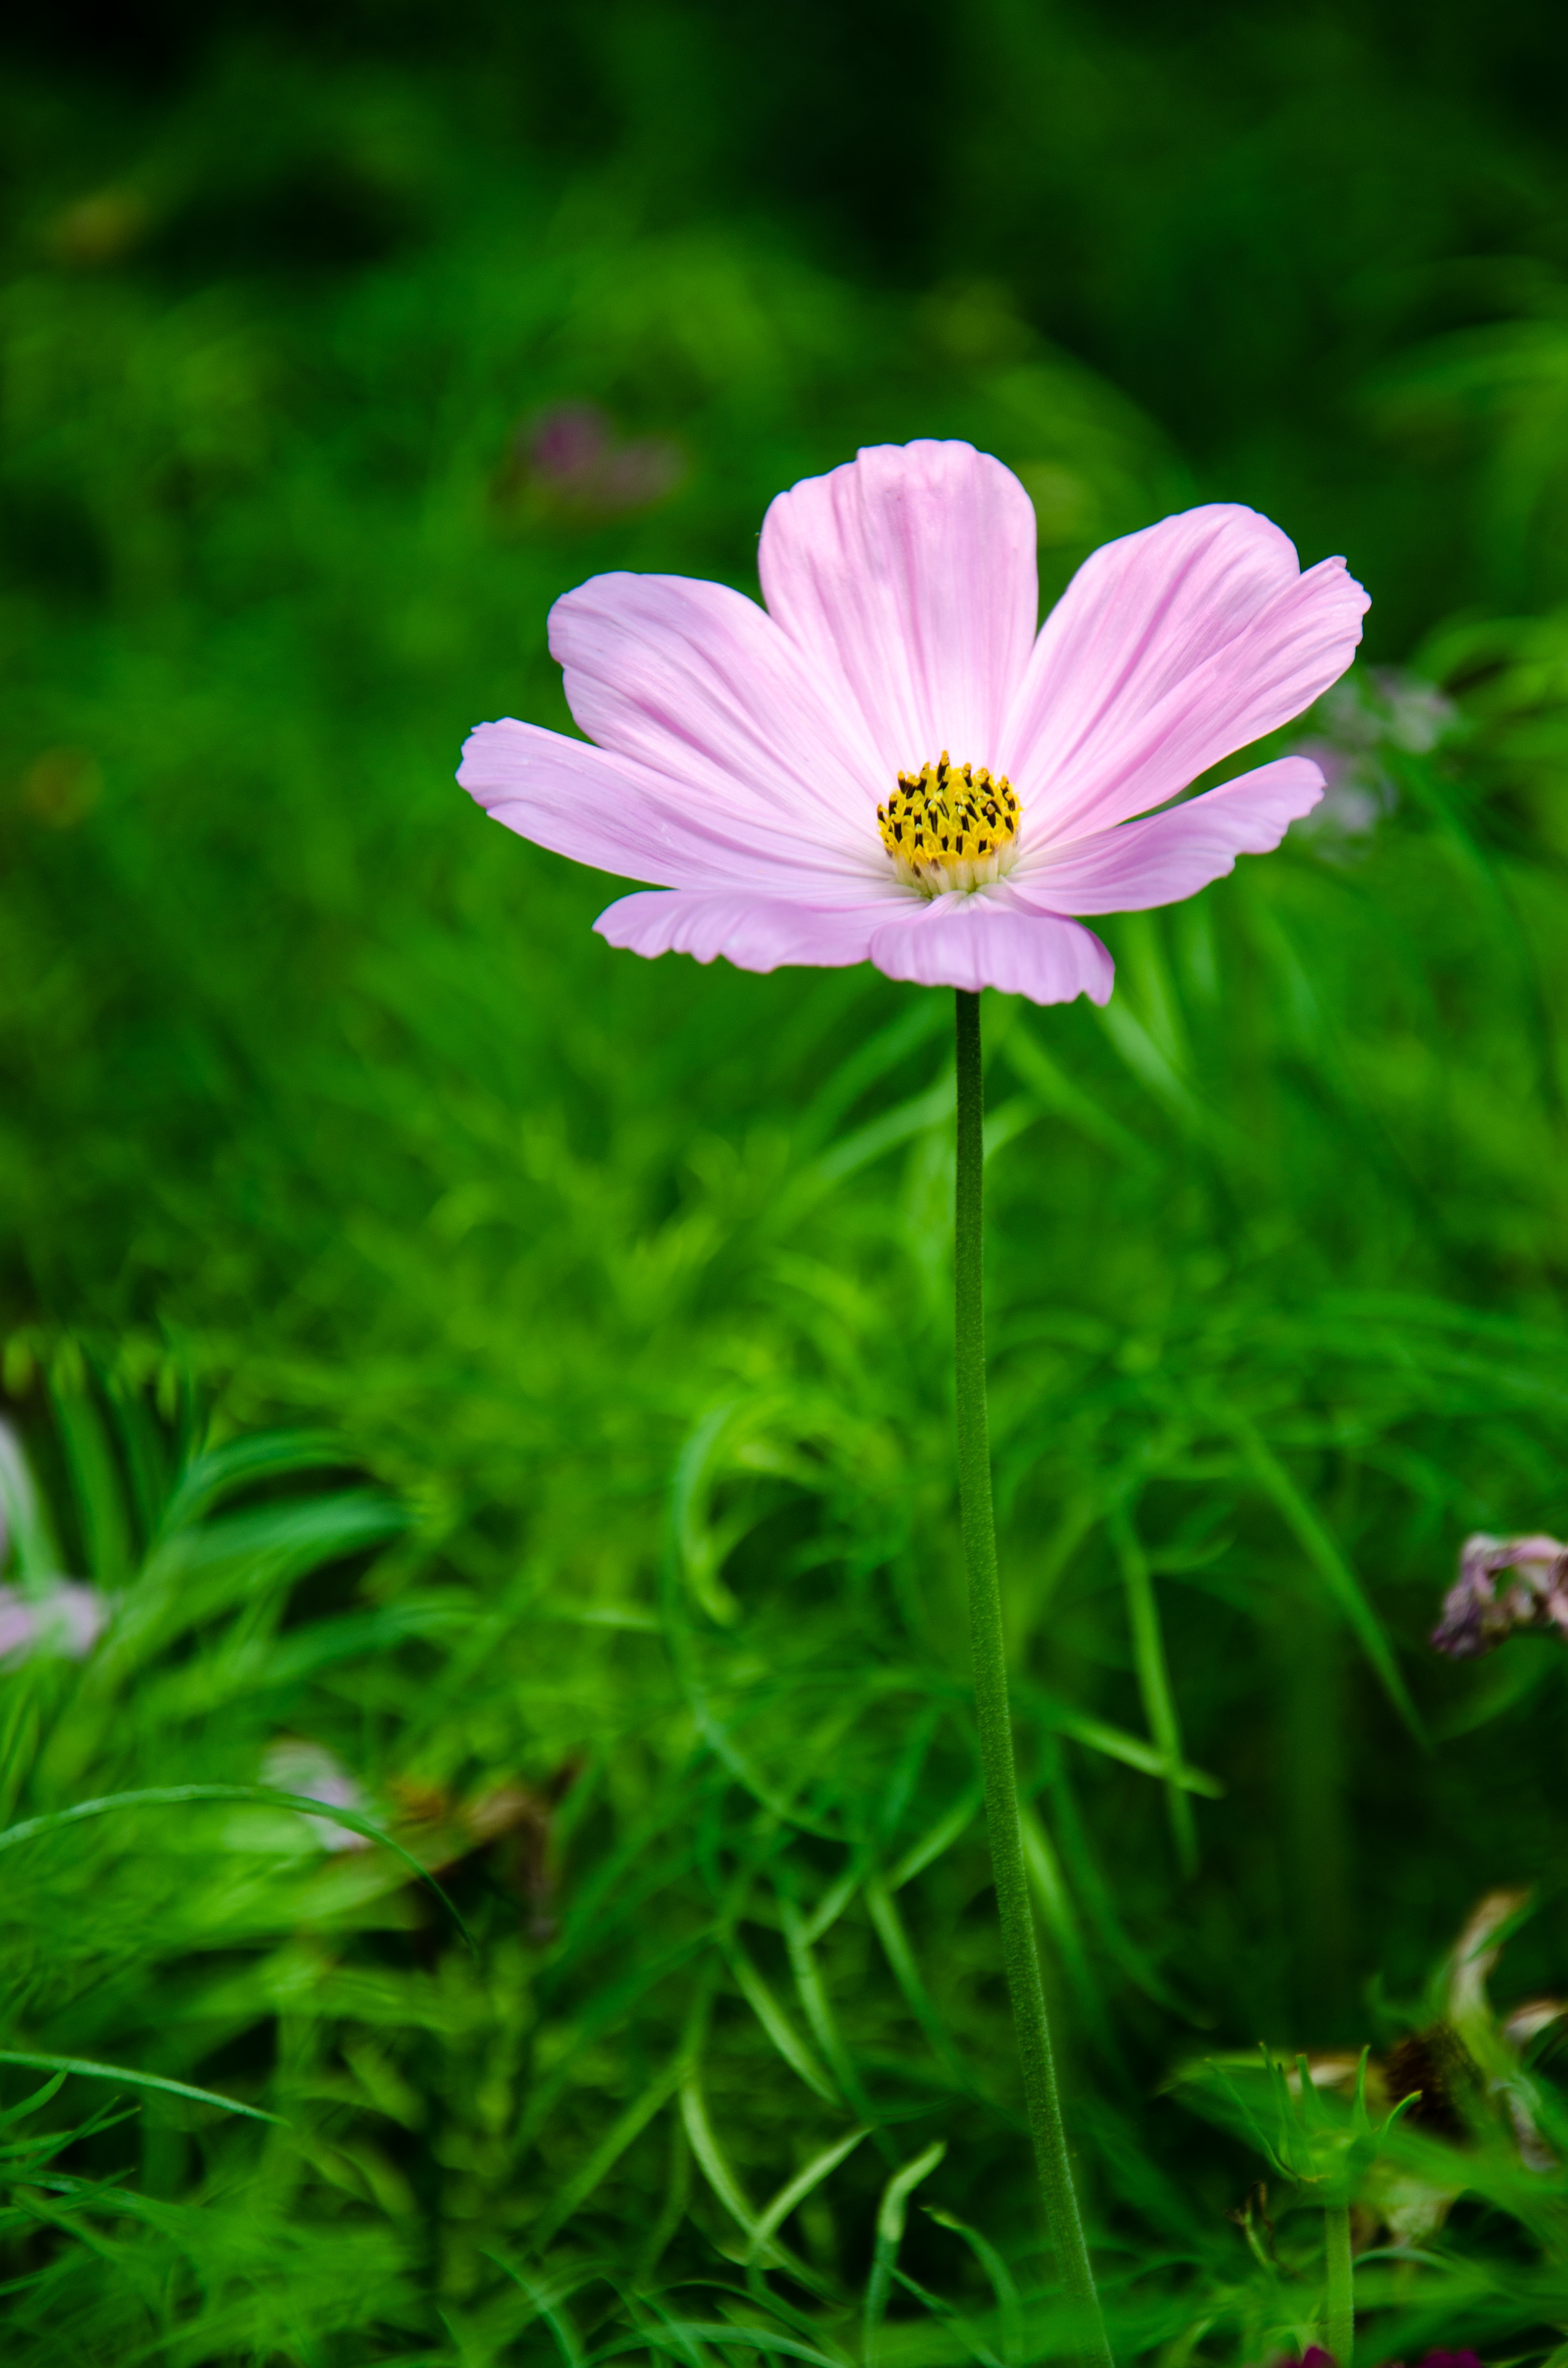
nature, grass, plant, field, lawn, meadow, flower, petal, daisy, green, botany, flora, wildflower, macro photography, flowering plant, daisy family, grass family, land plant, garden cosmos